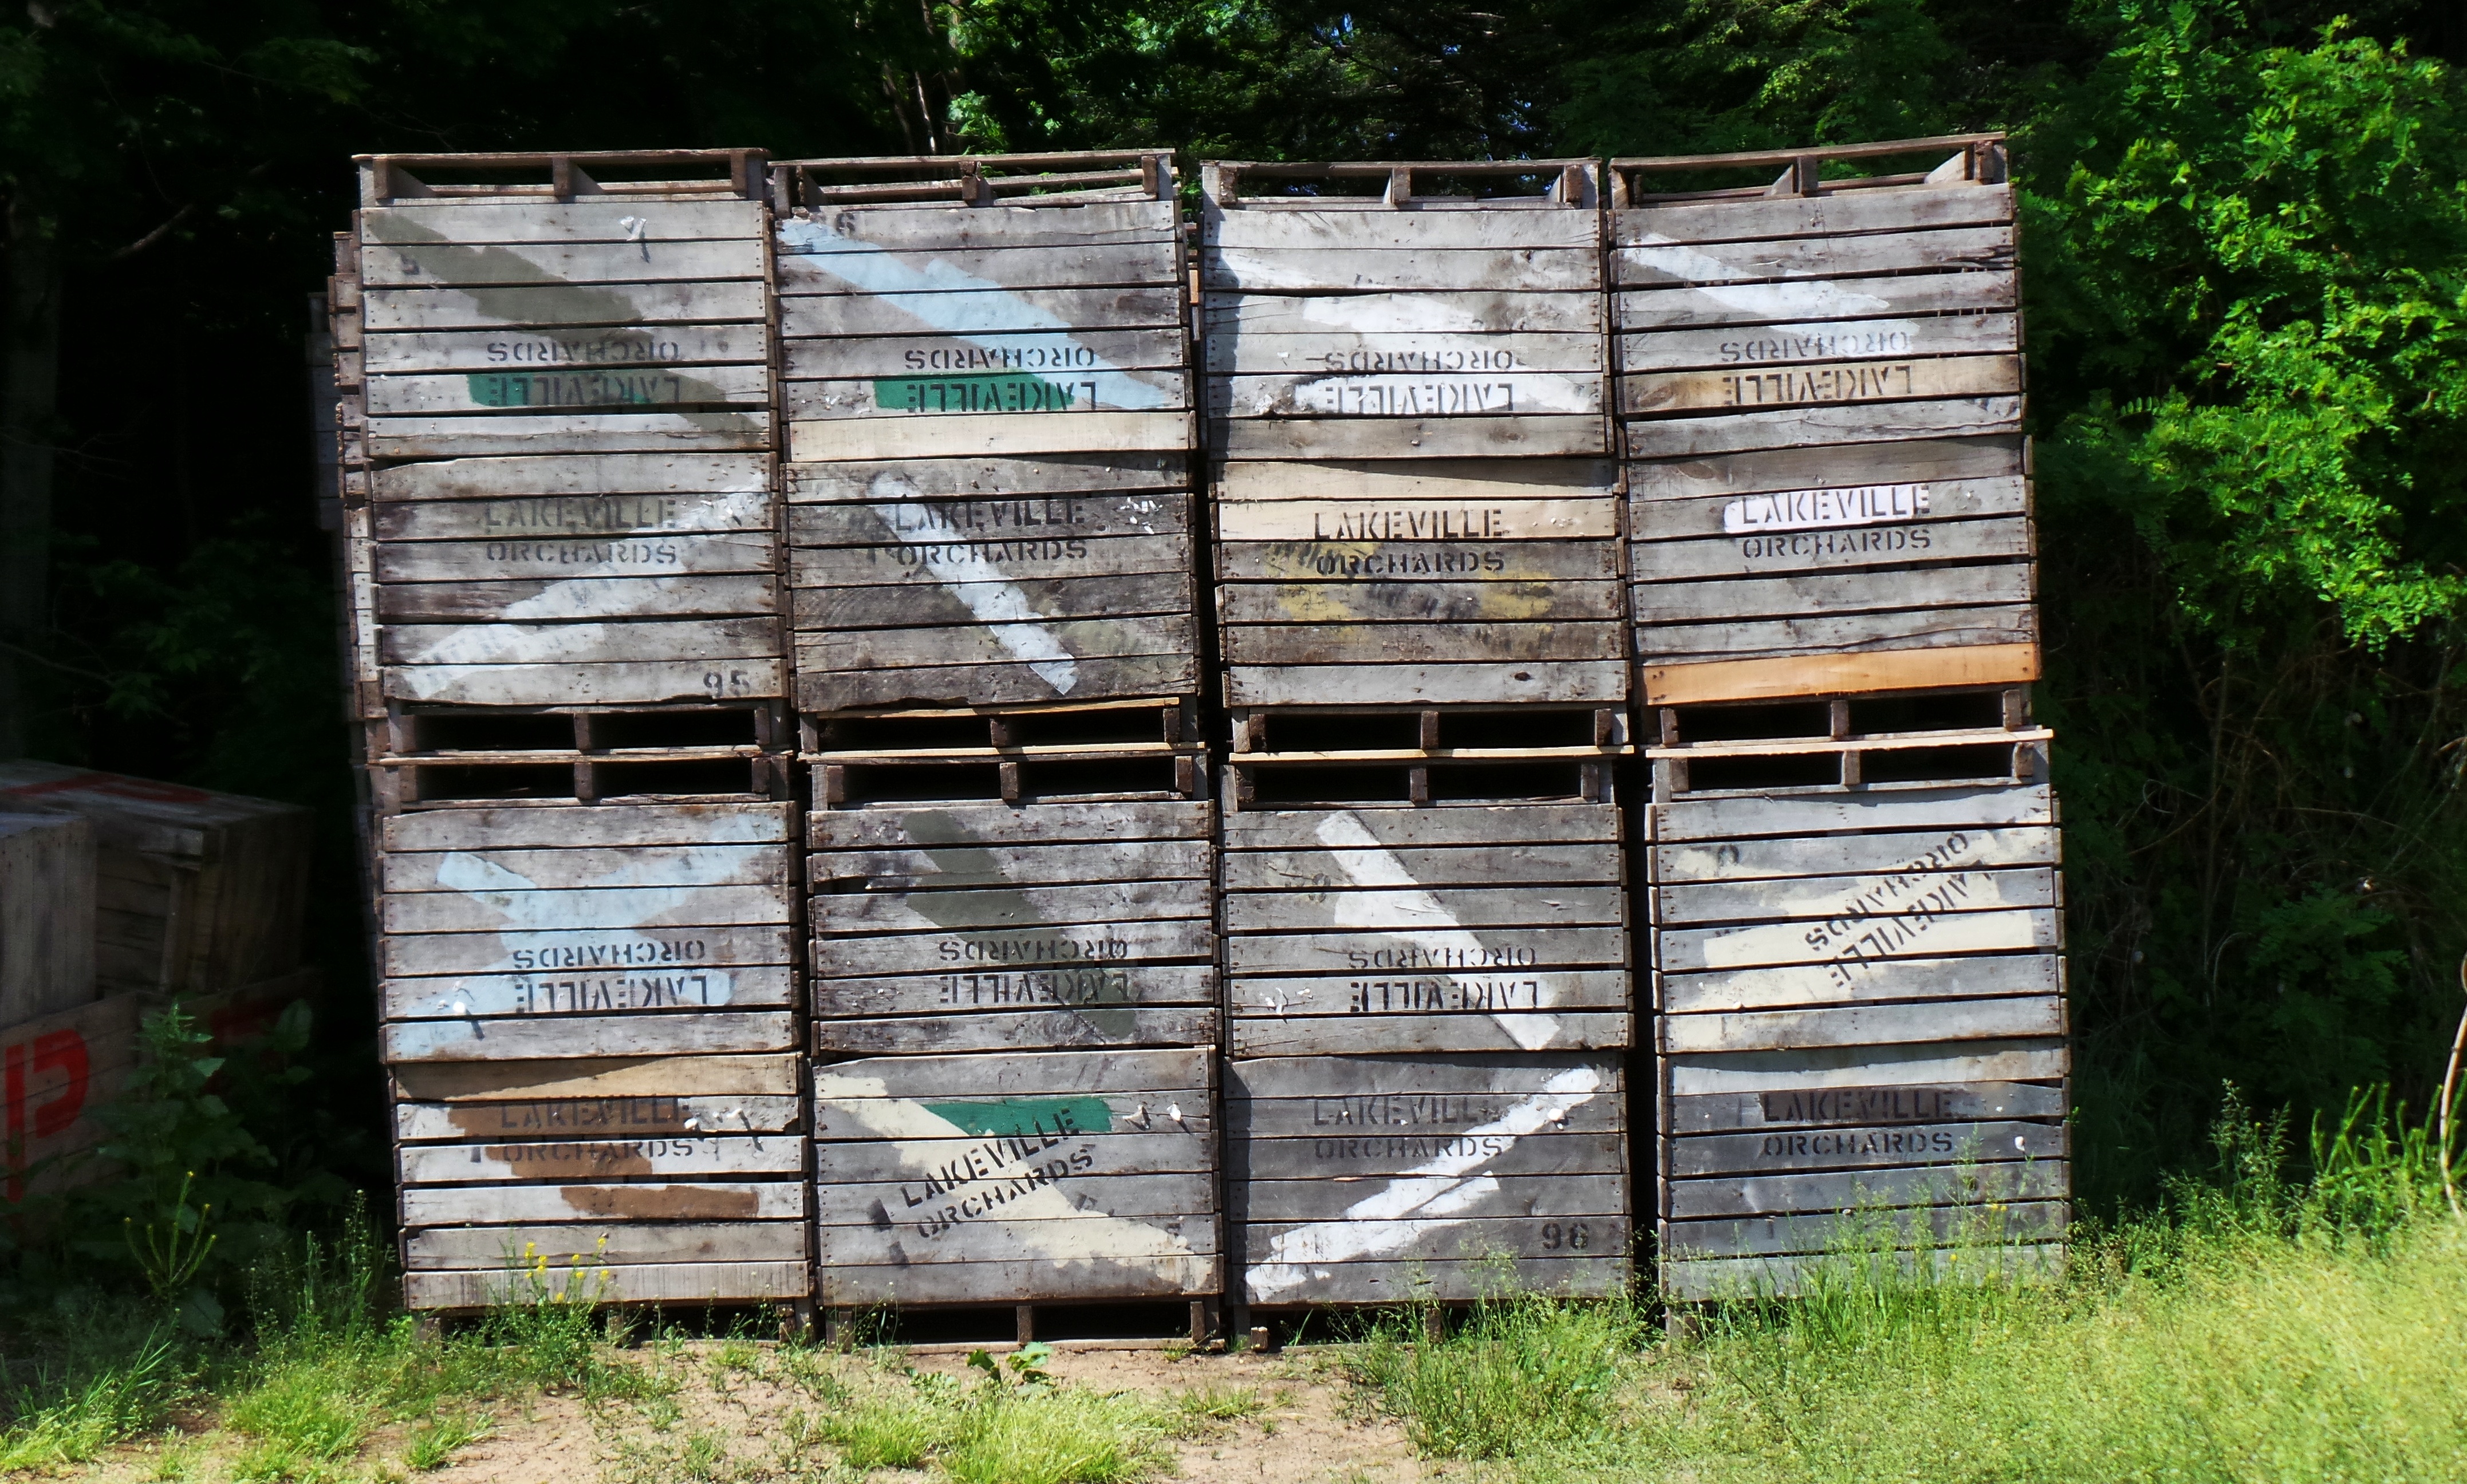
tree, fence, wood, wall, shed, shack, backyard, yard, outdoor structure